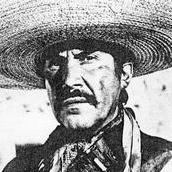
Age: 54